Rudolf Kittel

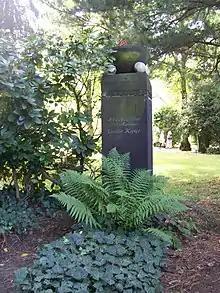
Gravestone of Rudolf Kittel, Südfriedhof (Leipzig).

He produced commentaries and histories of the Israelites and the Near East, but his most enduring work was his critical edition of the Hebrew scriptures, "Biblia Hebraica", which has remained a standard text.